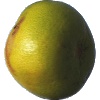
Label: Pomelo Sweetie 1